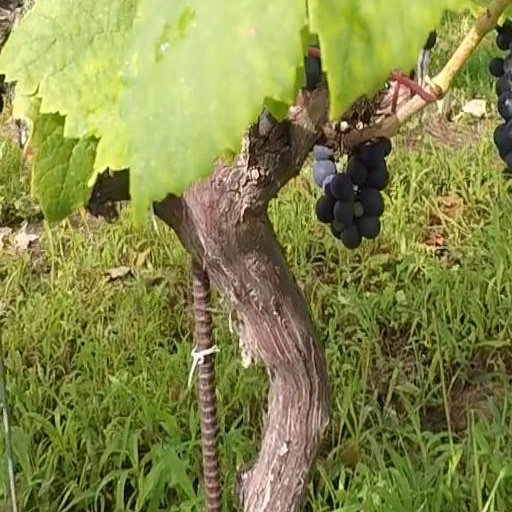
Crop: grape